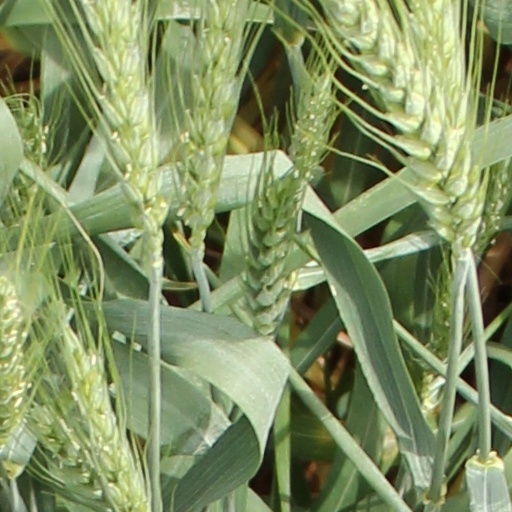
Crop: wheat